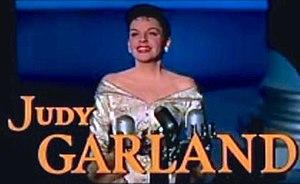
Une étoile est née est un film musical américain de George Cukor, sorti en 1954.